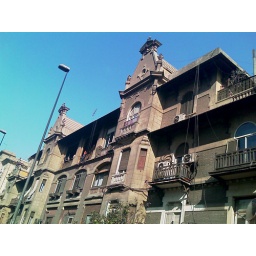
This photo was taken while driving along a bridge on front of this building in EL-Zamalek near Cairo downtown